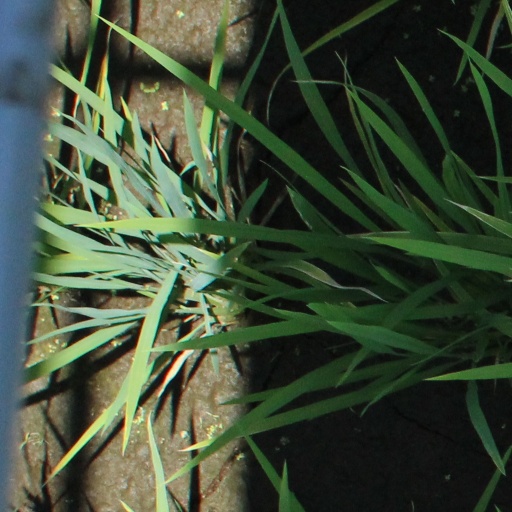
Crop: rice